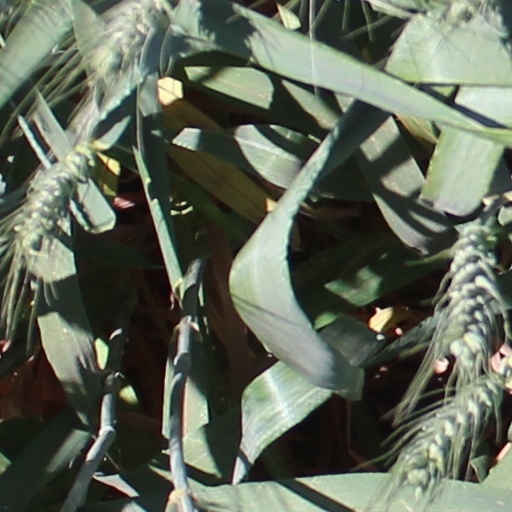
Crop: wheat